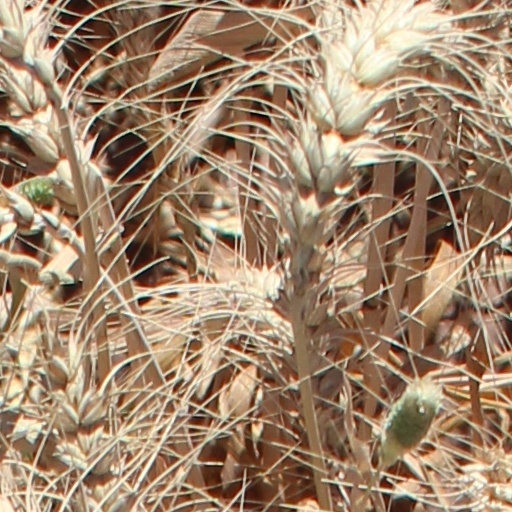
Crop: wheat